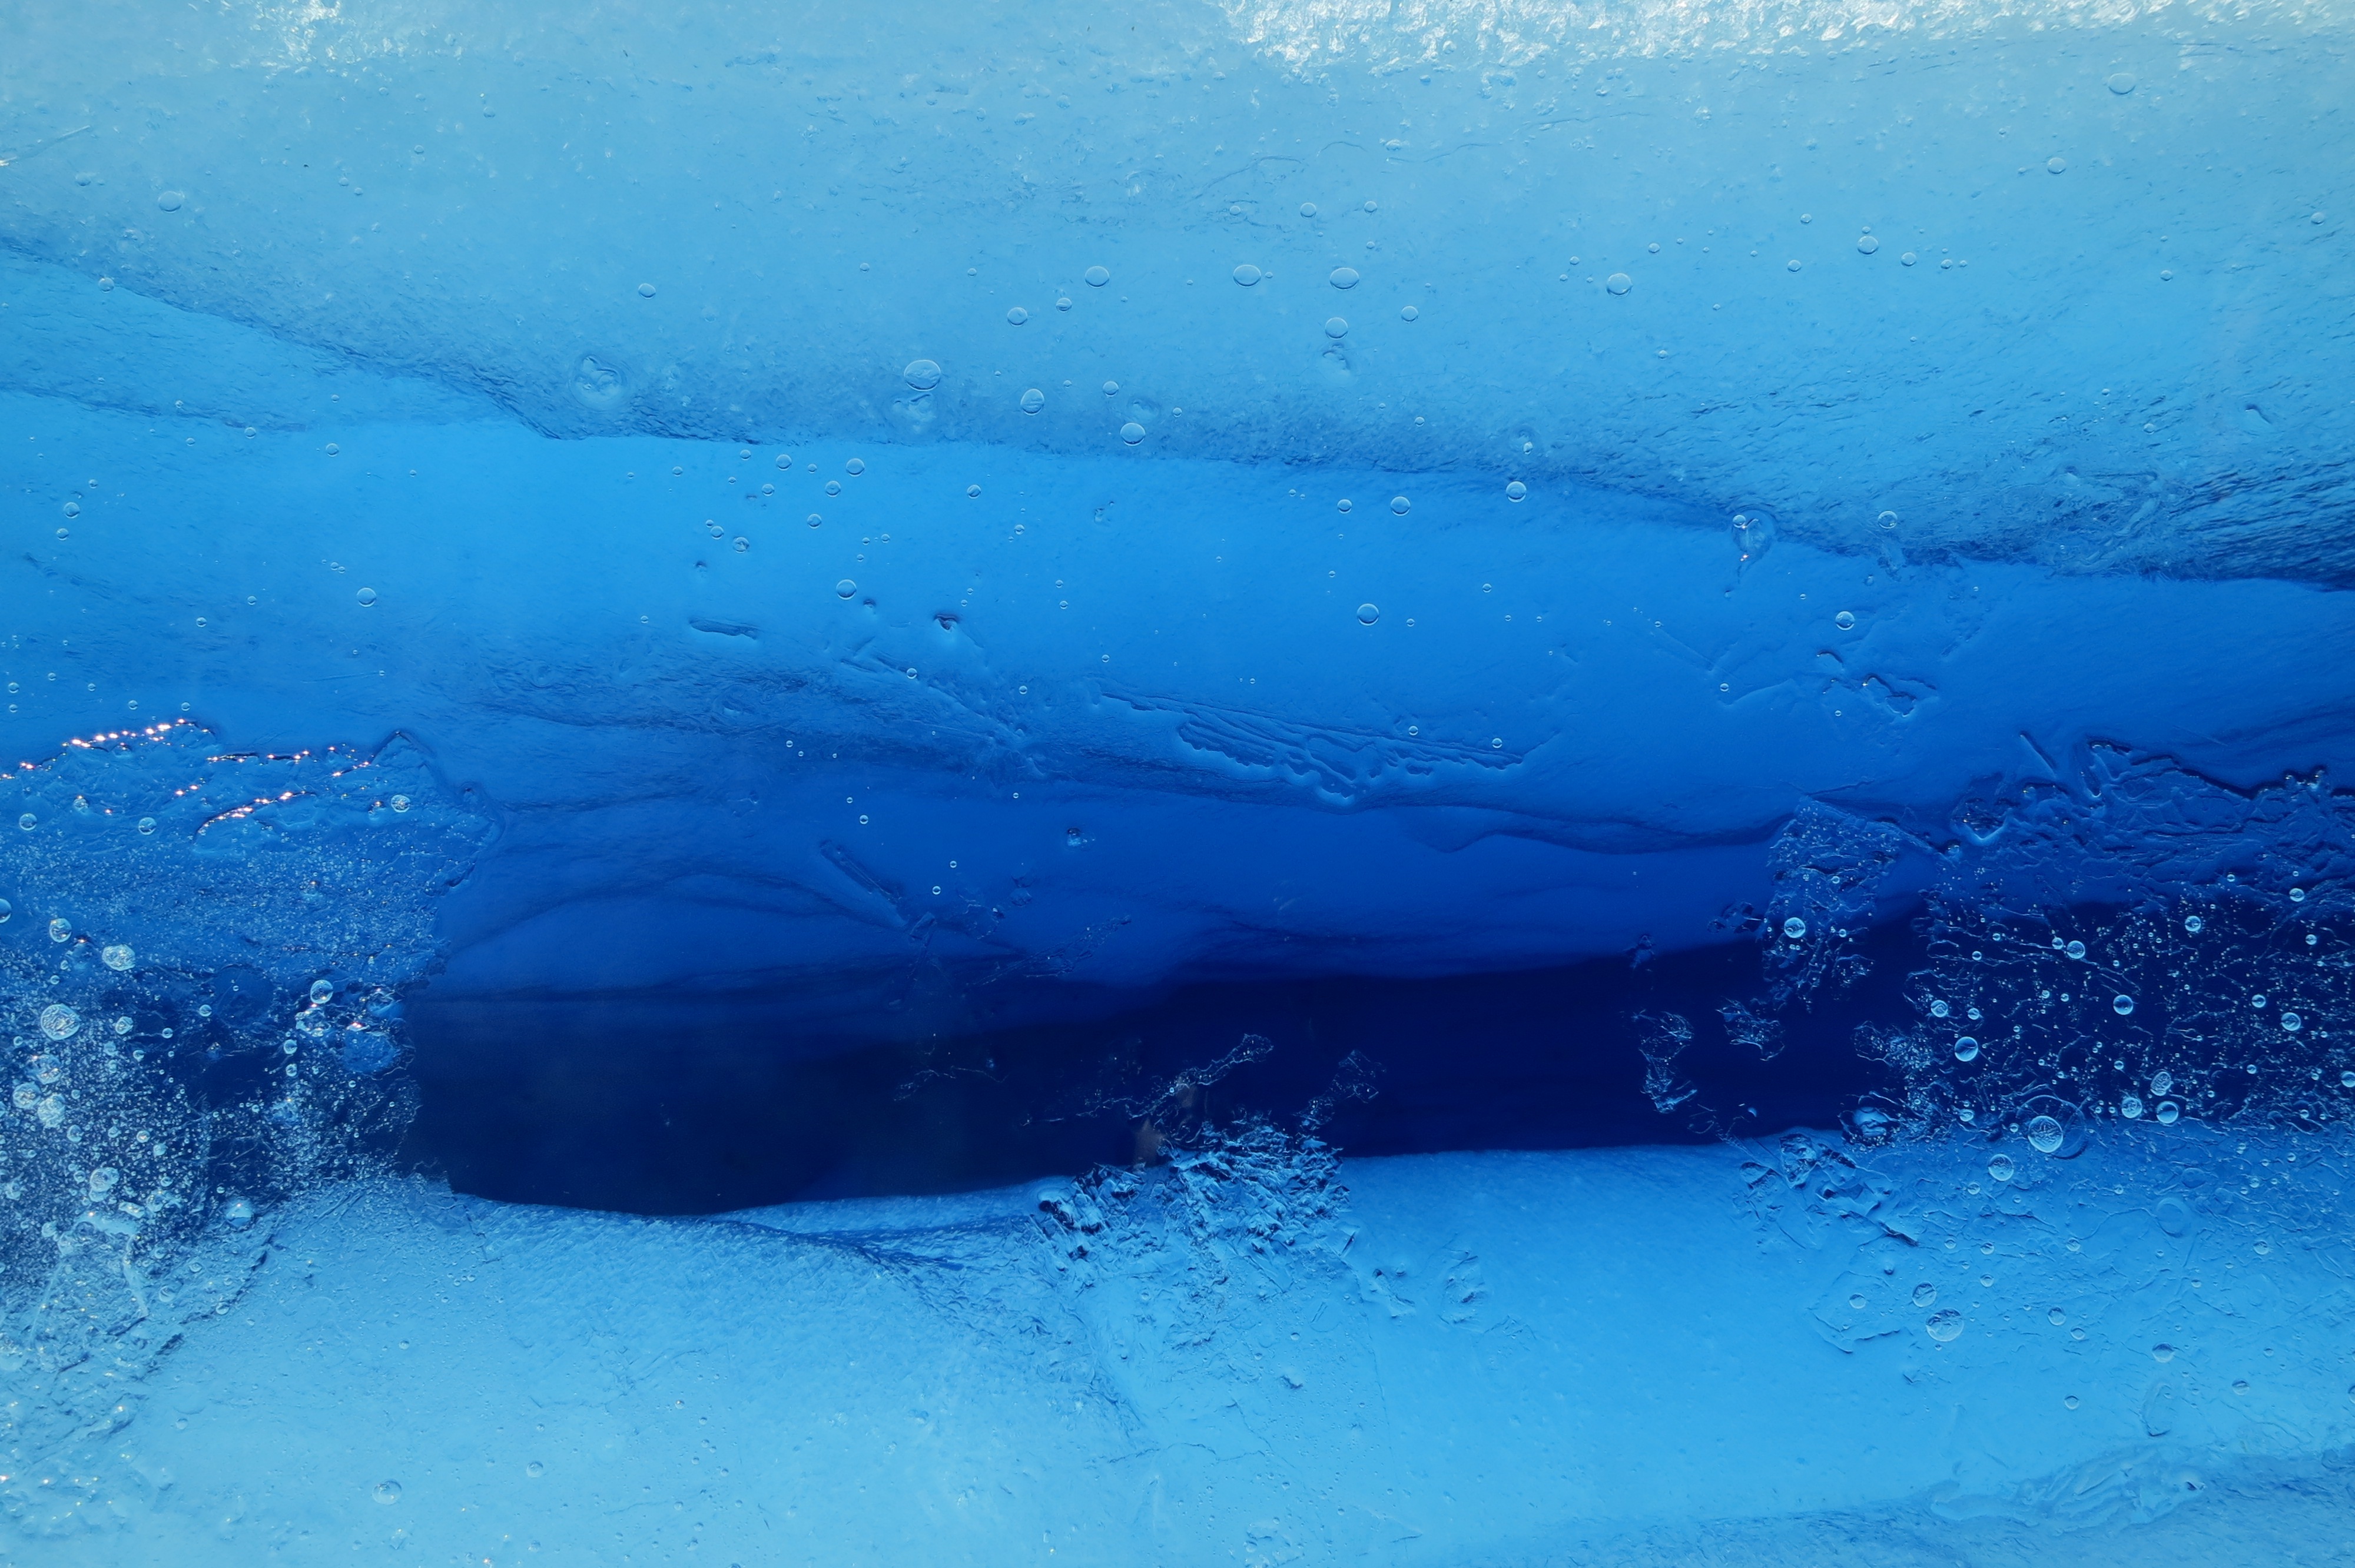
sea, water, ocean, cold, liquid, white, wave, frost, underwater, ice, glacier, crack, freeze, frozen, blue, crevasse, transparent, under water, arctic ocean, wind wave, marine biology